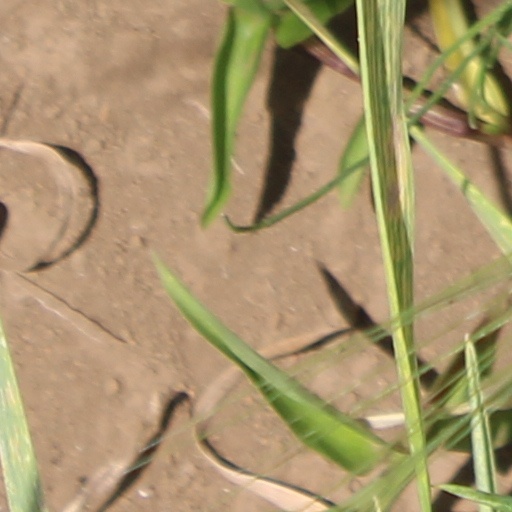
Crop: wheat